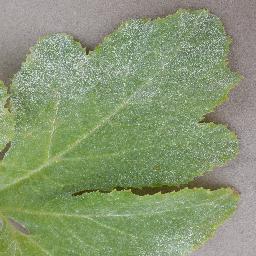
Label: Squash___Powdery_mildew